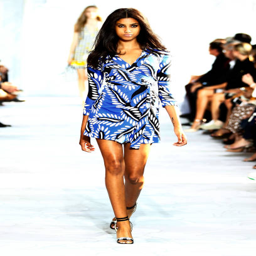
a model walks the runway at the fashion show during spring .